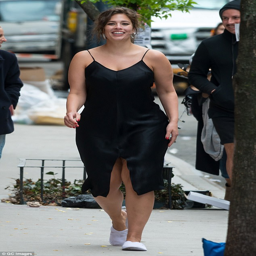
all smiles : the beauty was taking part in shoot